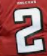
Number: 2